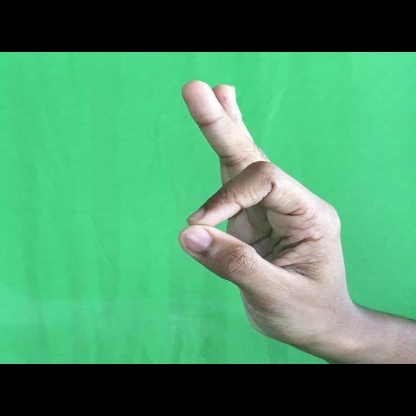
Mudra: Aralam